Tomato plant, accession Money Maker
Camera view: horizontal (90 deg, fisheye); turntable rotation: 270 degrees
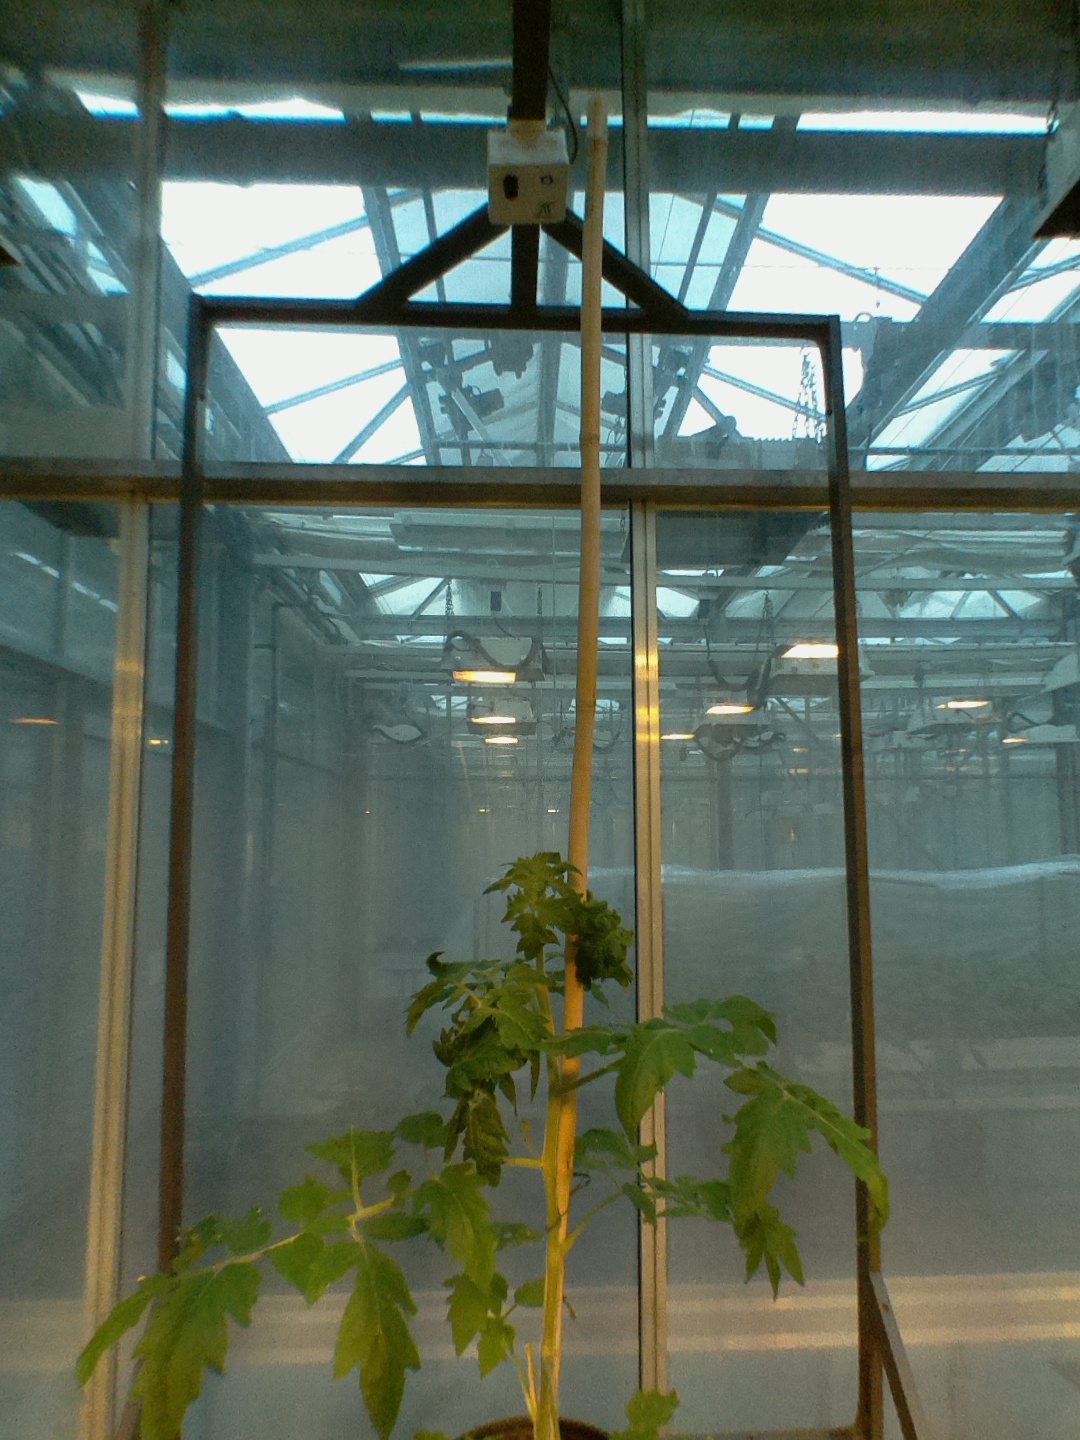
BBCH growth stage 15: 10 of true leaves visible